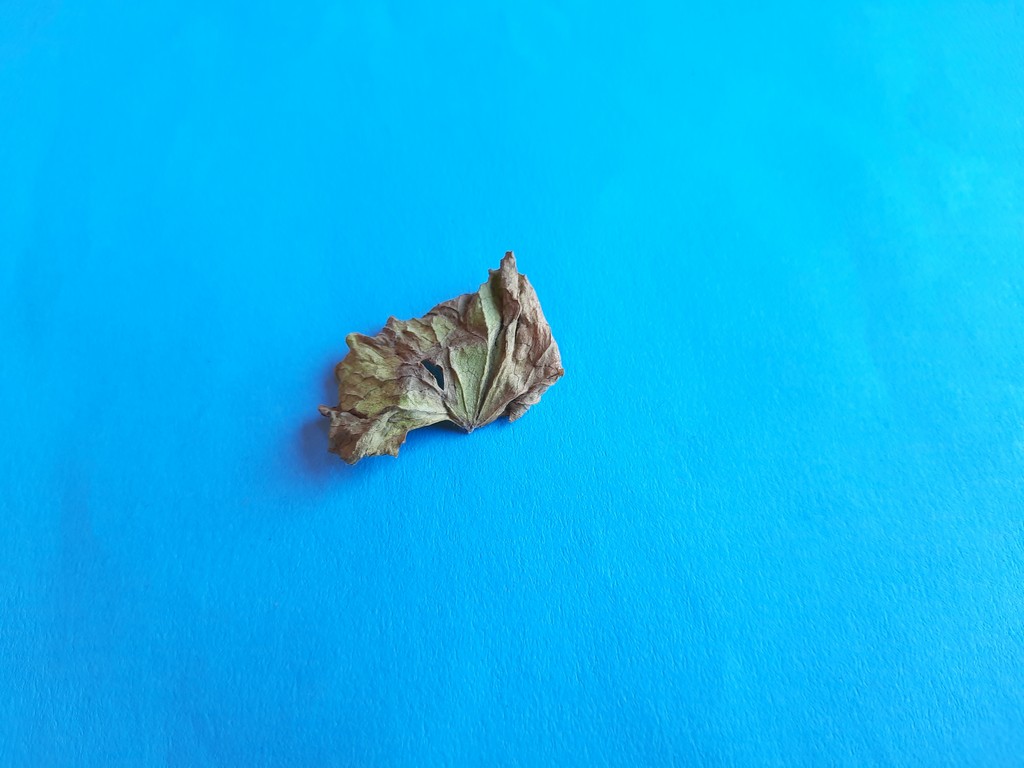
Label: Dried